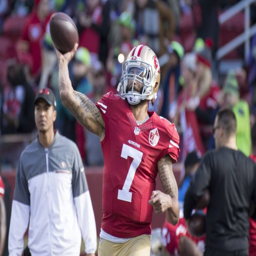
american football player warms up before the game against american football team .